Star Ferry

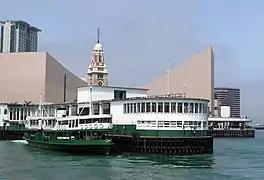
The Tsim Sha Tsui Ferry Pier for Star Ferry

The Star Ferry operates the following cross-harbour routes (the fares (in HK$ below) are effective from 9 February 2021):